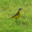
Label: bird